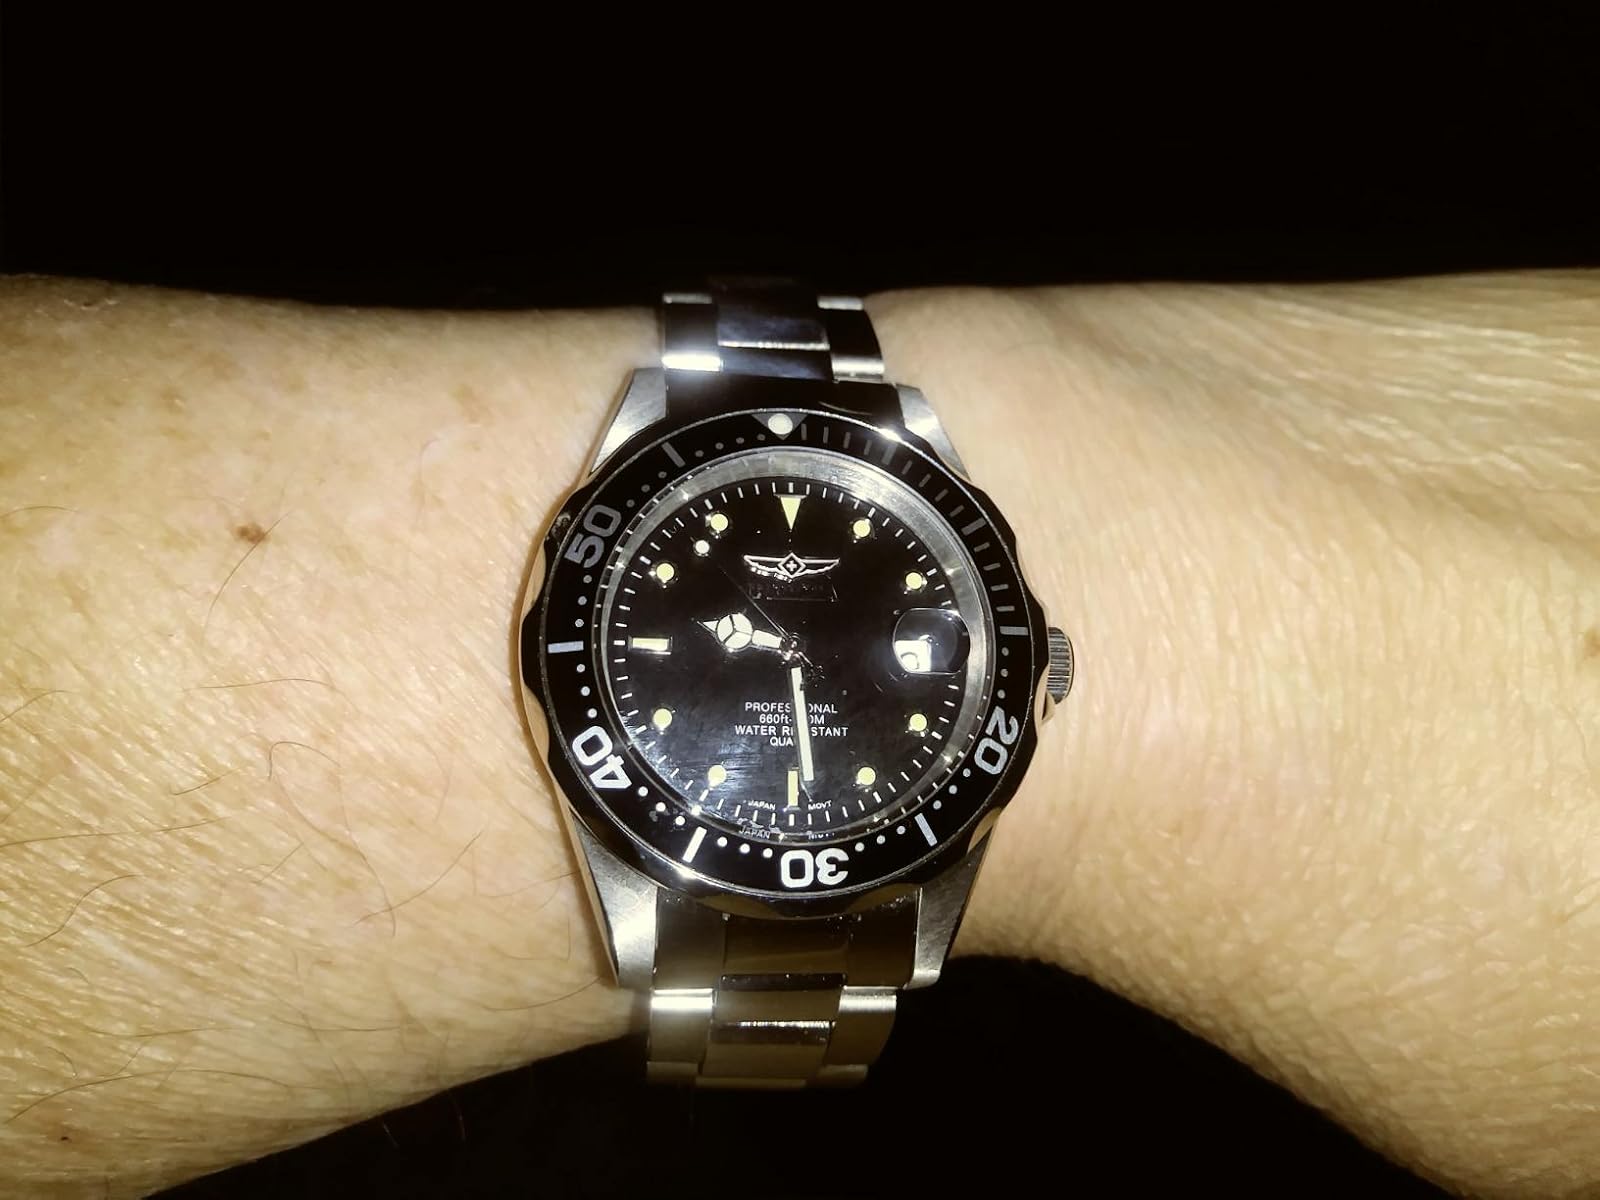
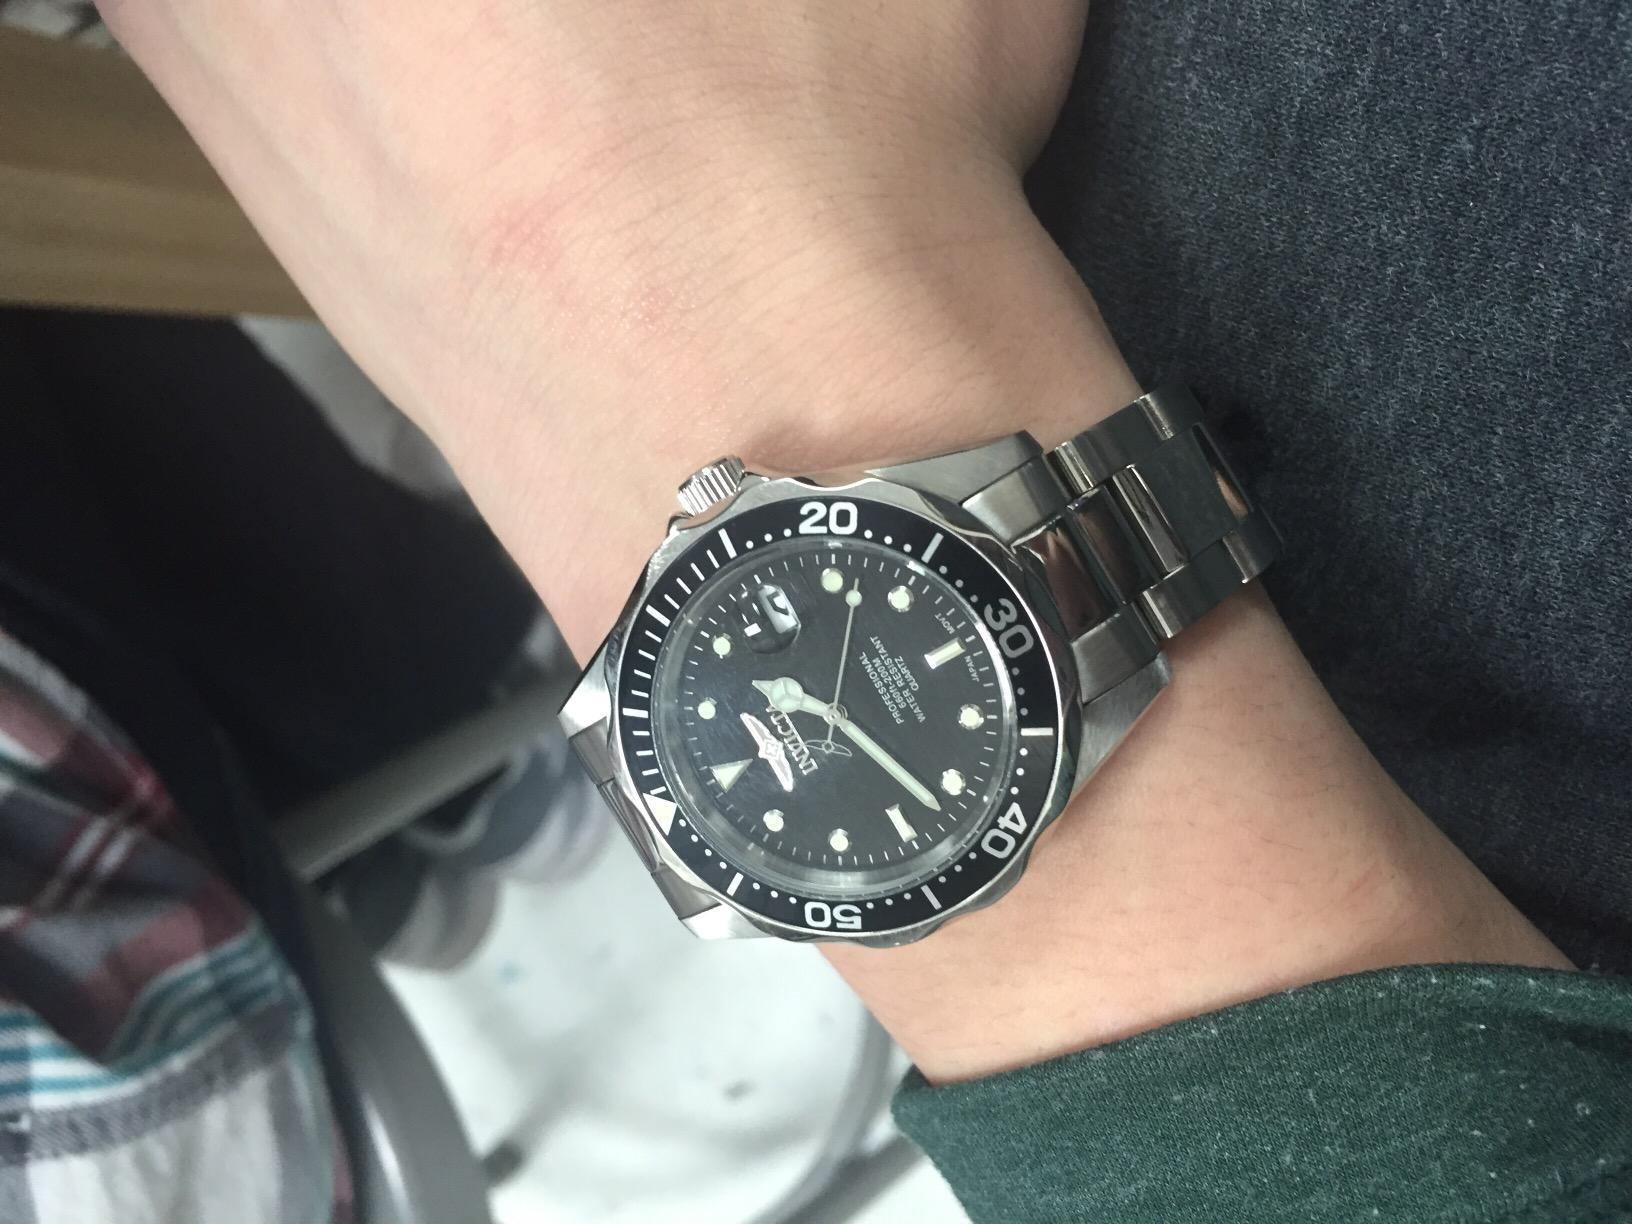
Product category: accessories_watch
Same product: yes